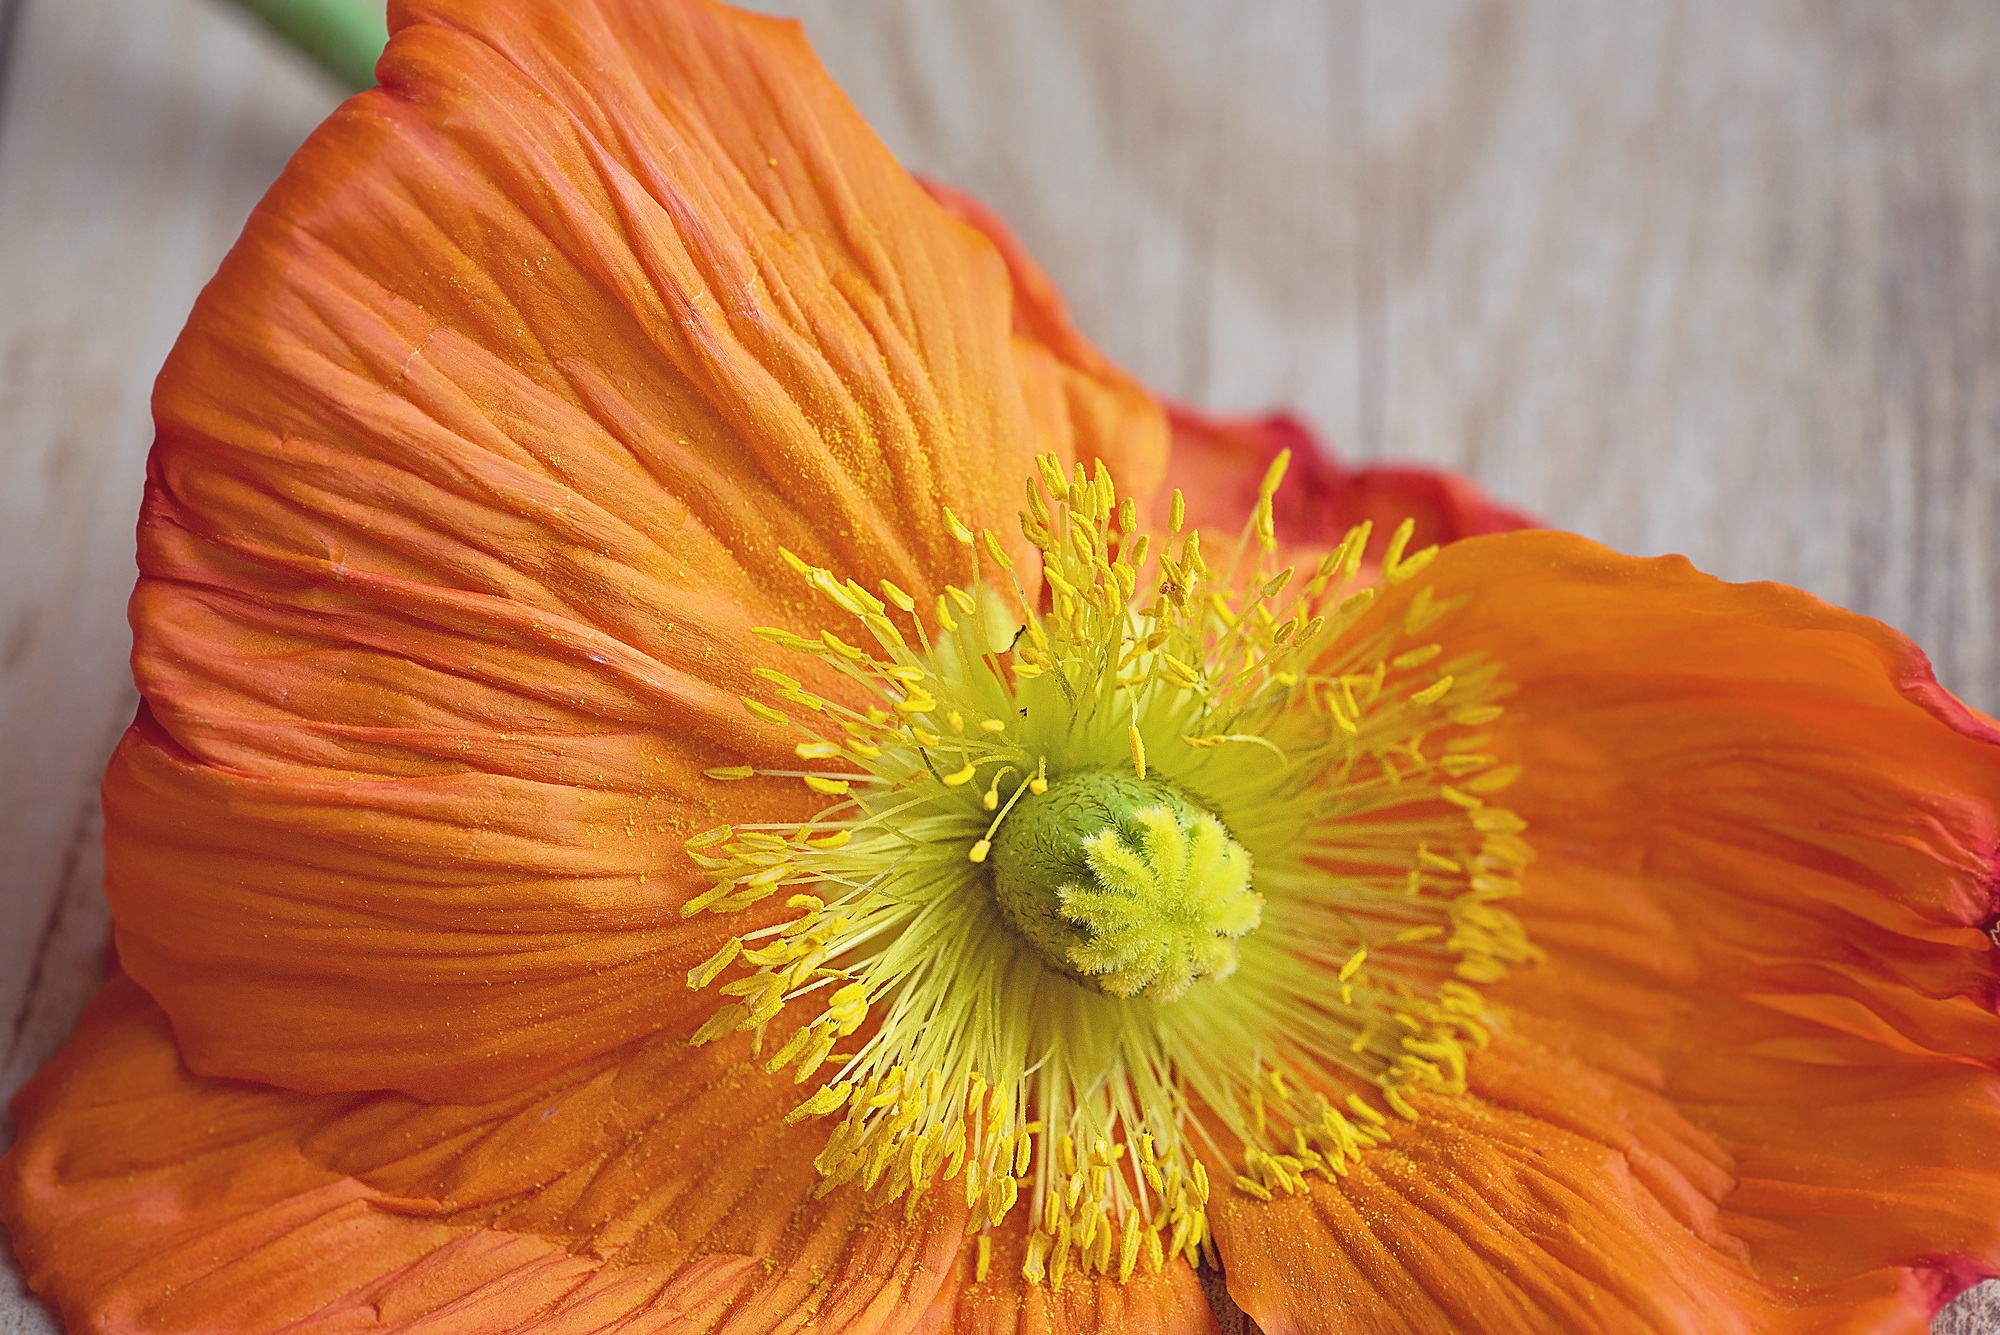
blossom, plant, flower, petal, bloom, orange, pollen, produce, stamp, yellow, close, flora, close up, petals, poppy, spring flower, macro photography, orange flower, flowering plant, schnittblume, are poppy, plant stem, land plant